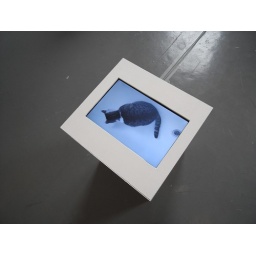
cat v spider. looped film in box